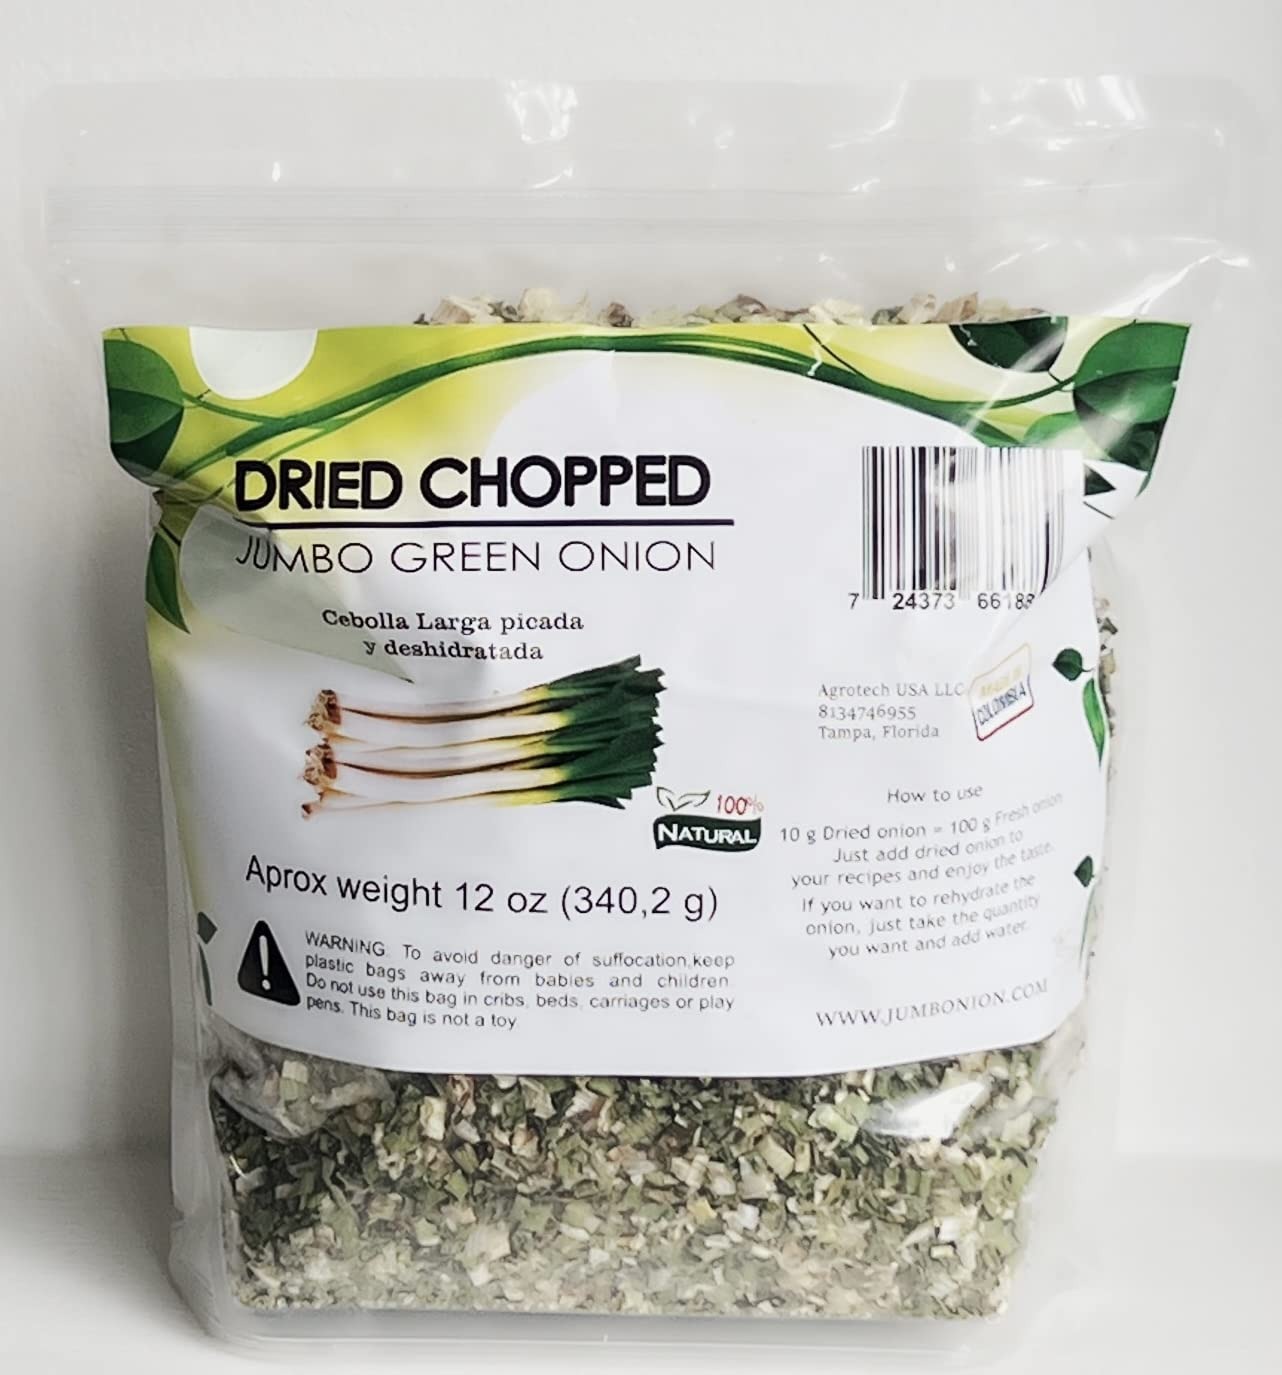
Item Name: Dehydrated Dried Chopped Jumbo Green Onion. 100% natural JUMBO DRY ONION !
Bullet Point 1: 12 ounce bulk packing ! JUMBONION saves your money. Jumbonion gives you the best flavor and aroma to your dishes.
Bullet Point 2: JUMBONION does not require refrigeration & has long shelf life
Bullet Point 3: JUMBONION retains the same flavor & aroma of a raw onion
Bullet Point 4: JUMBONION saves food preparation time!
Bullet Point 5: JUMBONION can be used as is sliced or can be crushed to use as a spice
Bullet Point 6: Our customers are the most important thing for us.
Product Description: Our JUMBONION is an onion that is cut into slices and undergoes a drying and dehydration process where approximately 90% of the water of this product is extracted. However, extracting the water does not mean that the properties of our onion will be diminished, since when the water is extracted, the onion does not lose any of its aroma or flavor characteristics, but it does provide a longer shelf life. We bring high-quality onions from Colombia to your table! We believe that the way to true health is through the food you consume on a daily basis. Our mission is to provide fresh, clean food in a sustainable way. Supporting Colombian Farmers! Our core values guide us in how we conduct ourselves personally and professionally. In this ever-changing world of agriculture, our core values are constant. We are passionate about producing food of the highest quality using sustainable practices. This offer is for our 12 oz bulk packaging.
Value: 12.0
Unit: Ounce

Price: 23.49